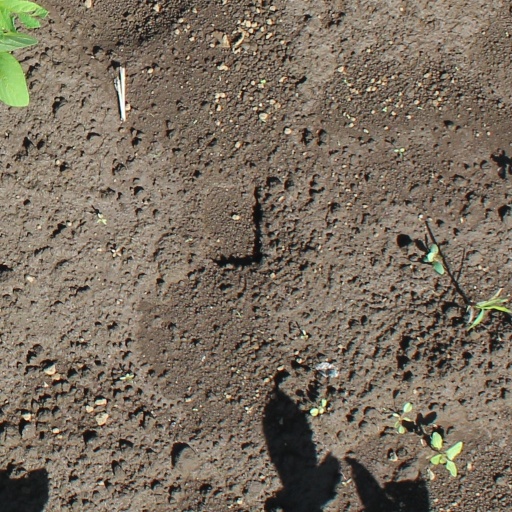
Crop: soybean